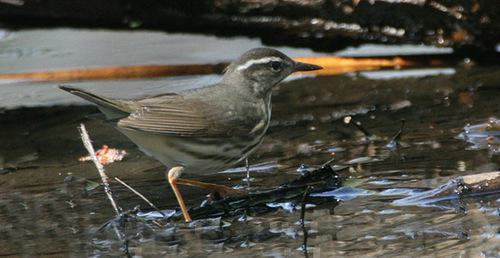
A photo of a louisiana waterthrush